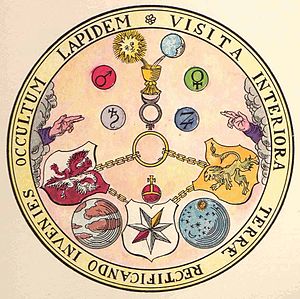
Rosenkreutzerne
Alkymistisk symbol fra værket "Rosenkorsbrødrenes Hemmelige Figurer".
"Rosenkreutzerne er en mystisk bevægelse, der er inspireret af det 17. århundredes esoteriske og hermetiske filosofi. Rosenkreutz er en sammensætning af rose og kreutz, det betyder altså ""rosenkors"".